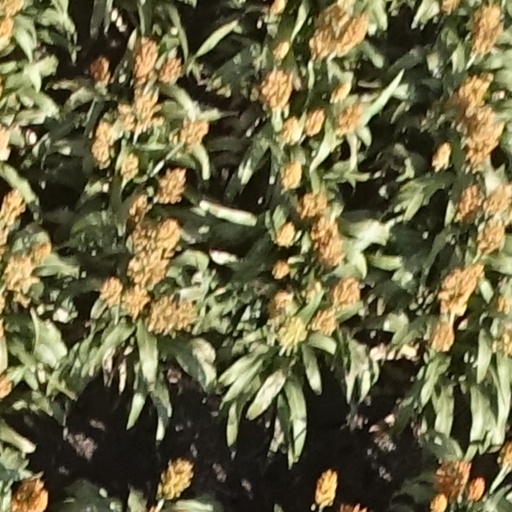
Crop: sorghum